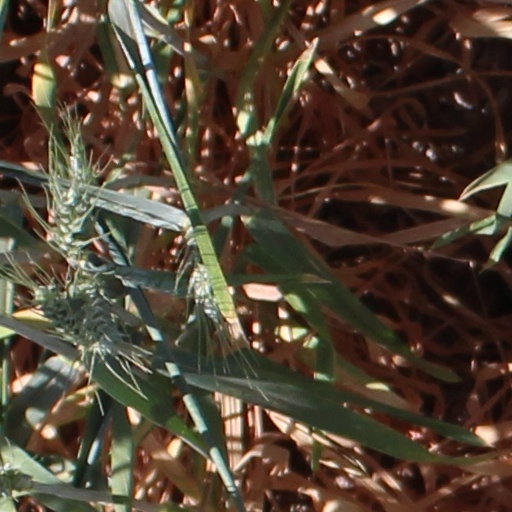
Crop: wheat